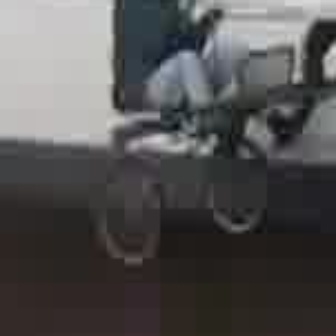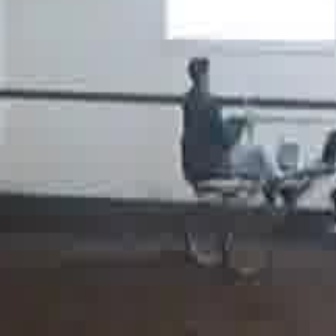
  Please identify the target specified by the bounding box [89,42,307,260] in the first image and locate it in the second image. Return the coordinates in [x_min,y_min,x_max,y_max] format.
Answer: [182,138,307,263]